Torii Tadafumi

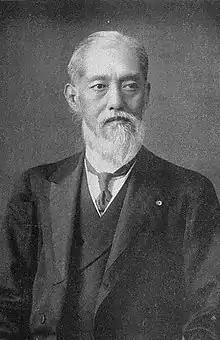

Viscount was a Japanese samurai of the late Edo period who served as daimyō of the Mibu Domain in Shimotsuke Province. Succeeded to the family headship in 1870 following his elder brother Torii Tadatomi's retirement due to illness.